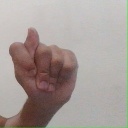
अक्षर: ट